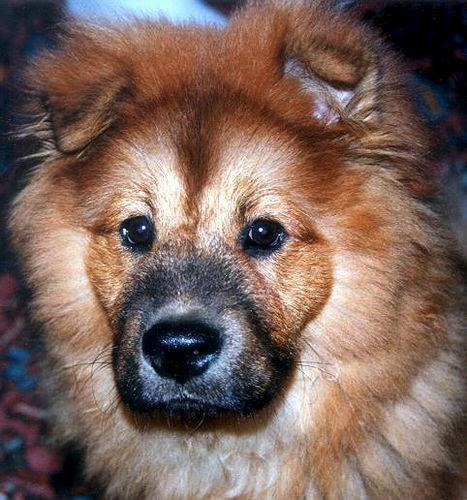
chow